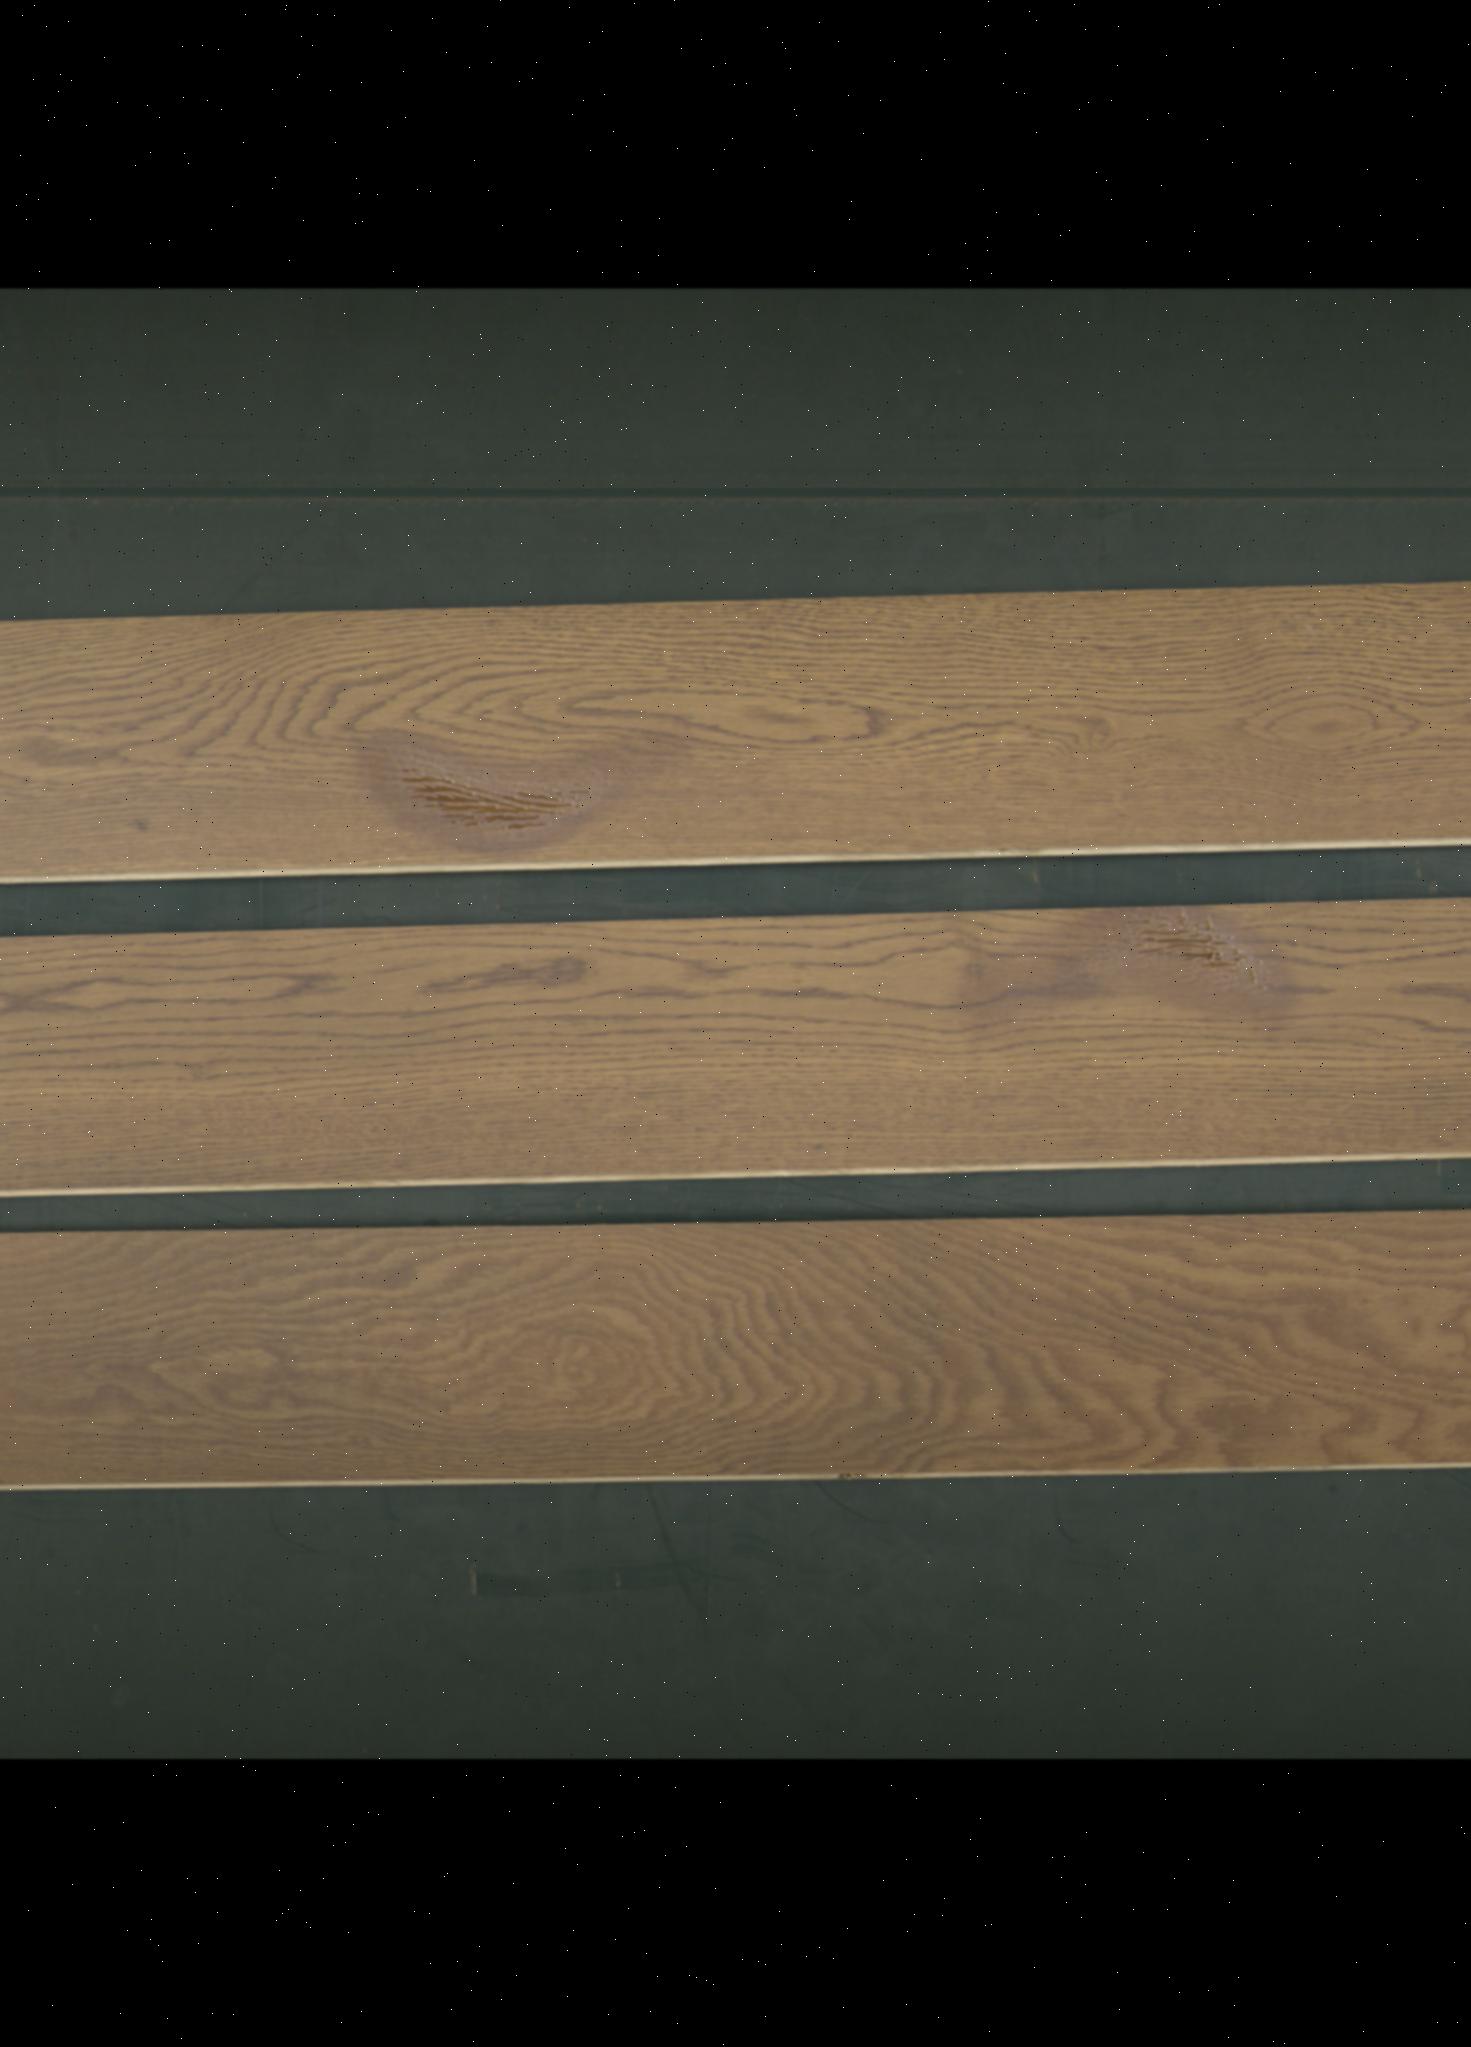
Label: mixers